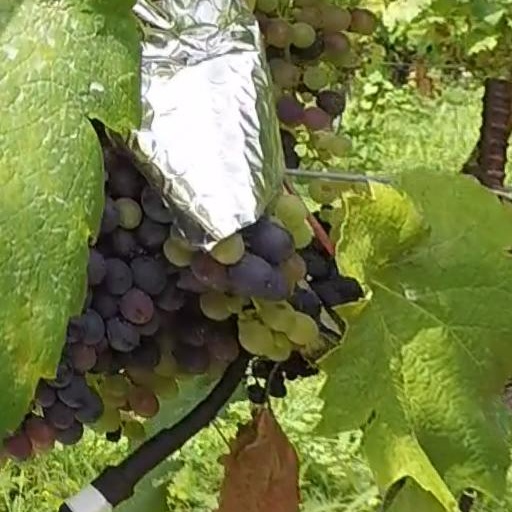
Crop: grape